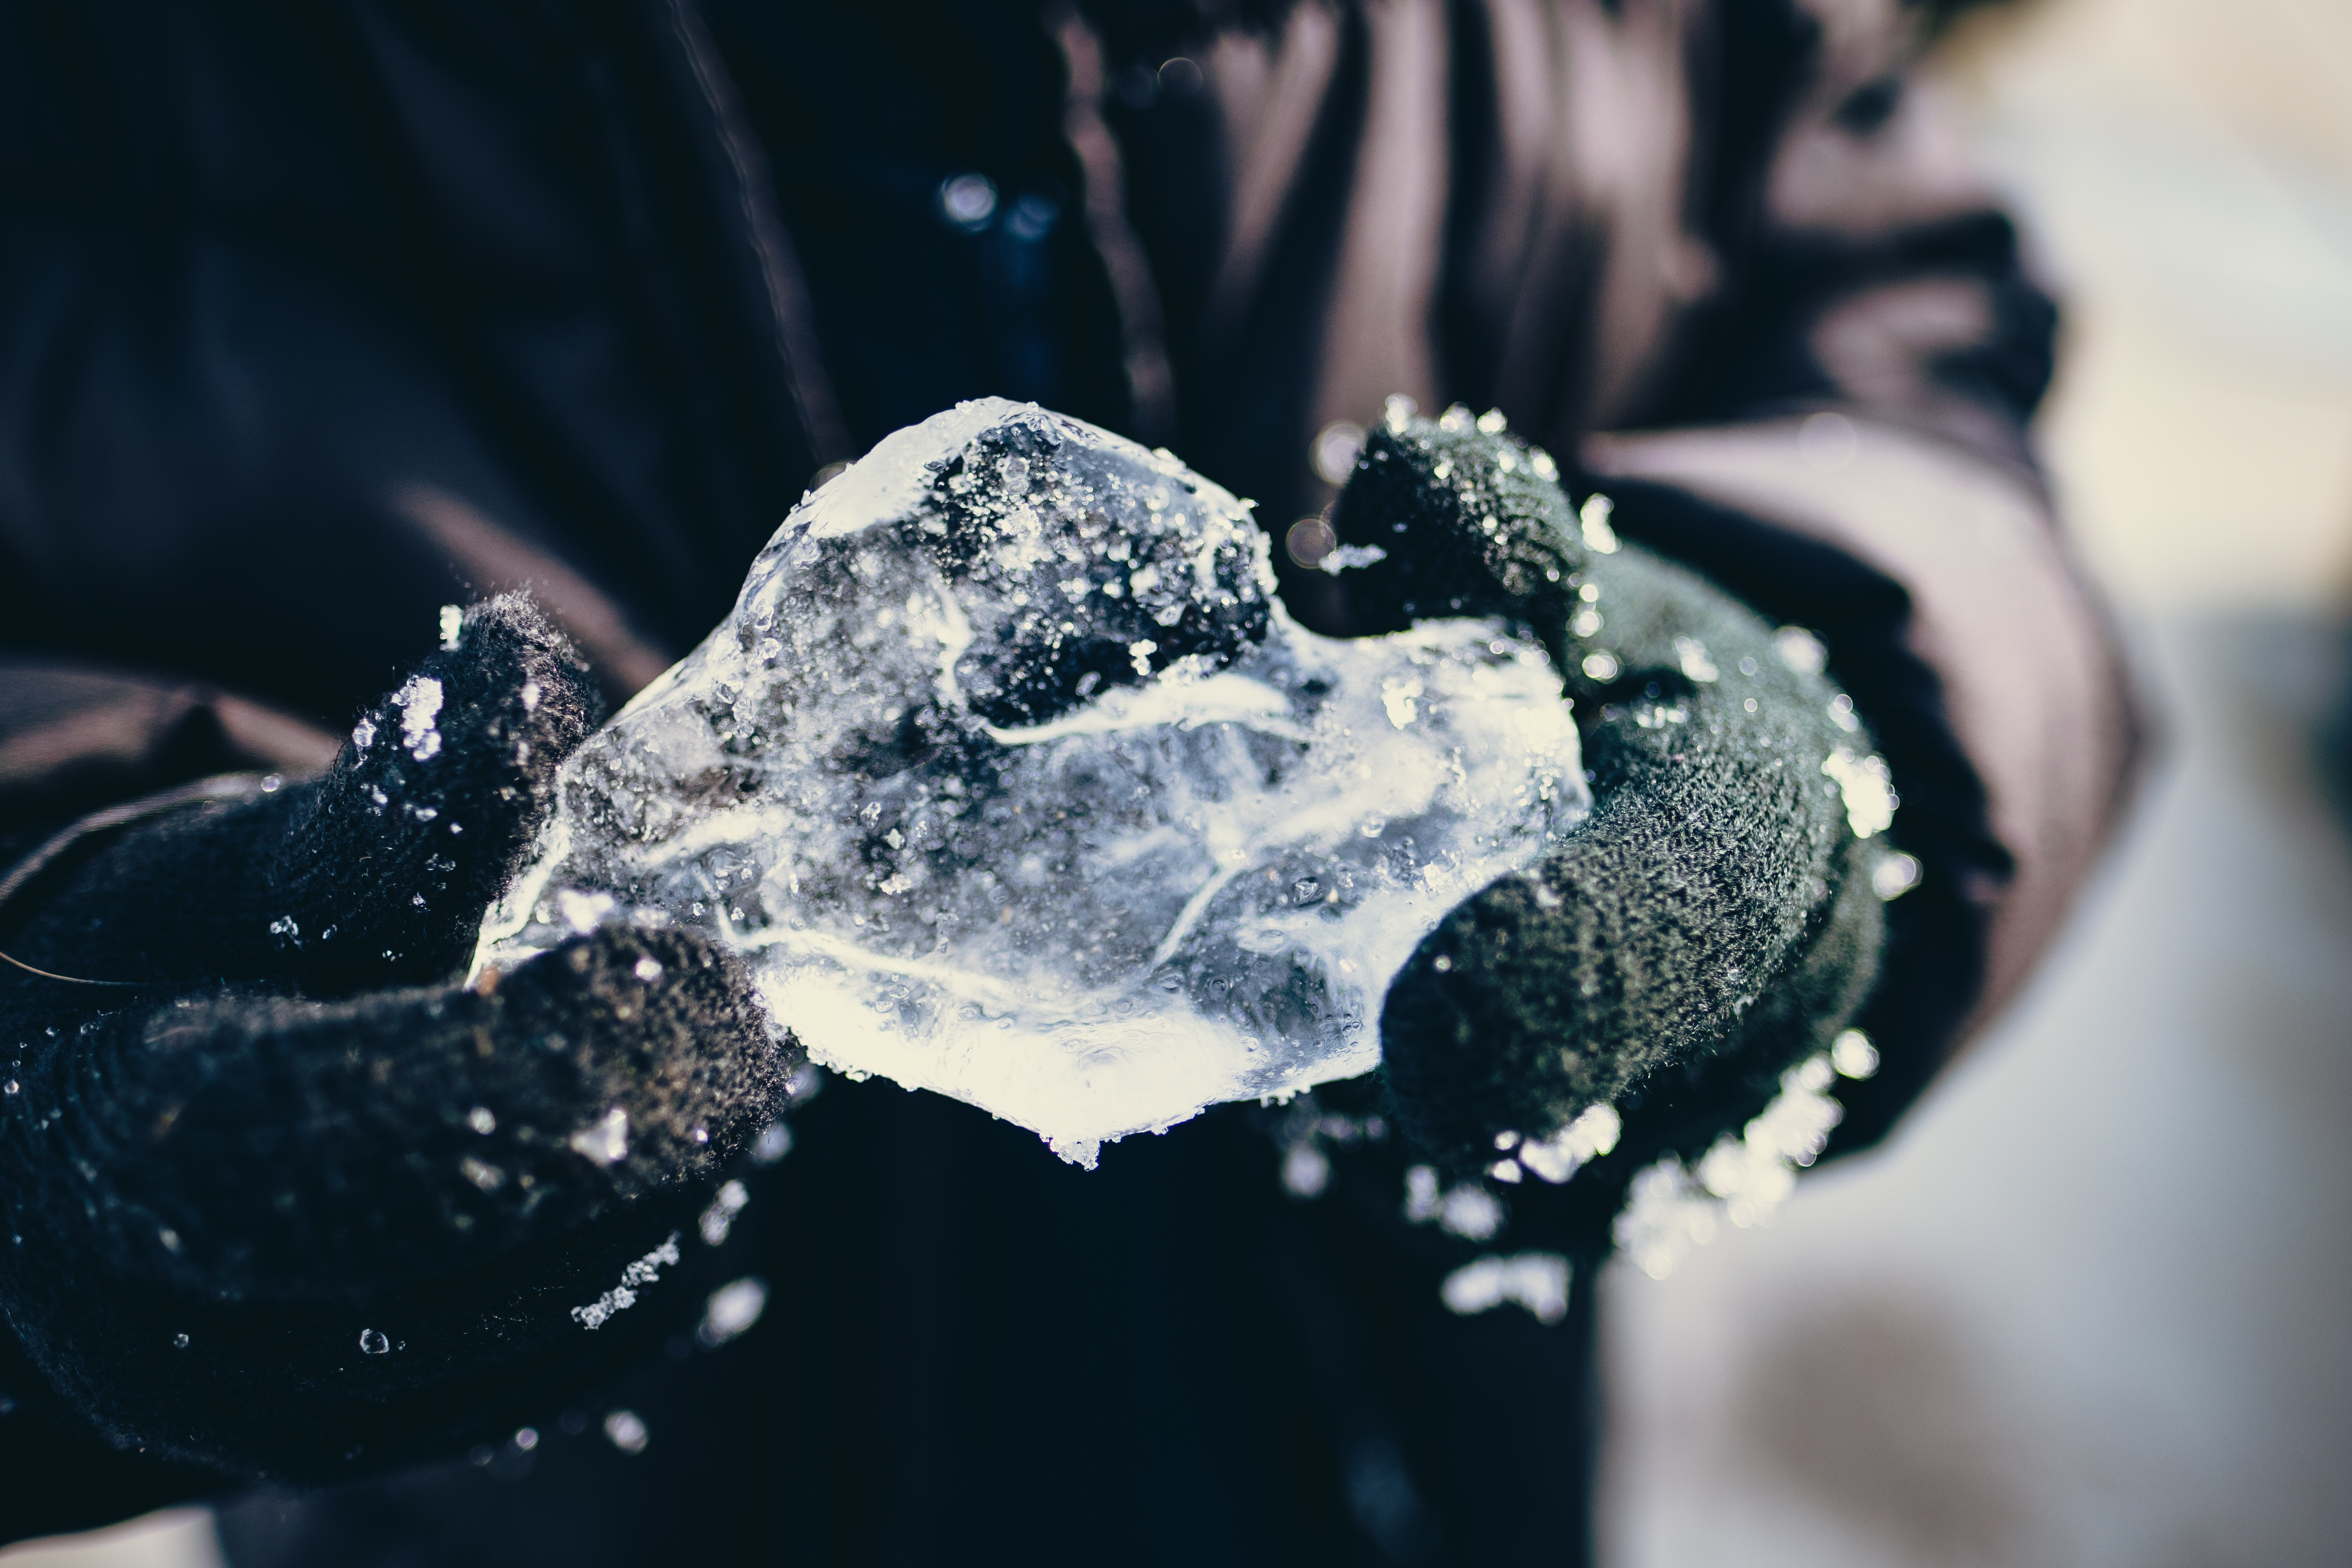
water, snow, cold, winter, glove, photography, leaf, flower, ice, frozen, black, close up, melting, gloves, freezing, macro photography